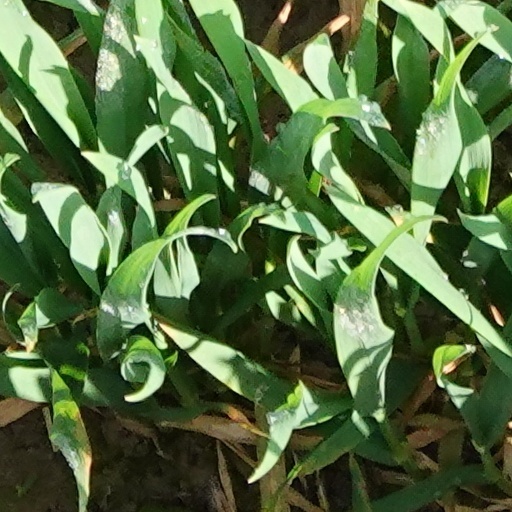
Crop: wheat